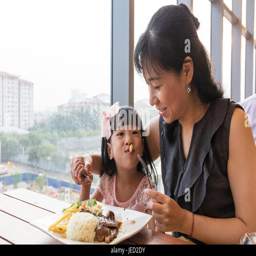
mother and daughter eating steak in the restaurant